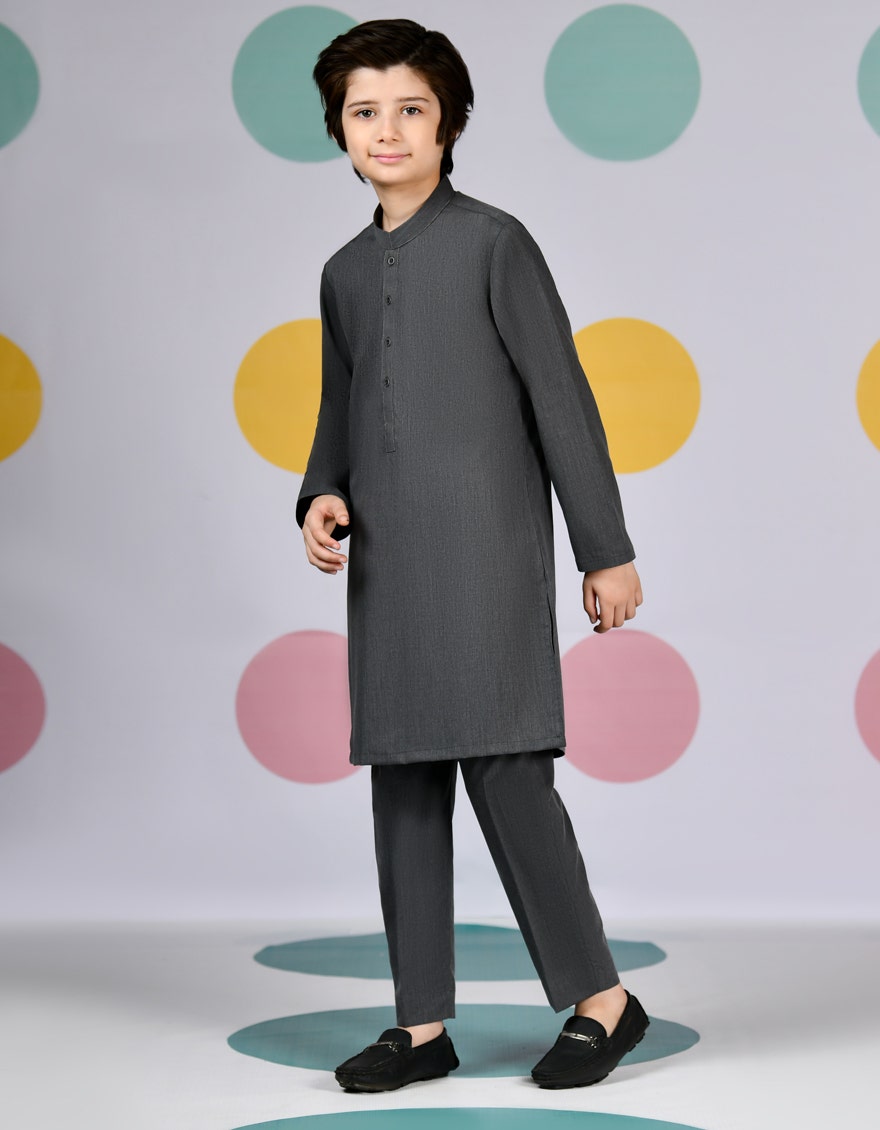
charcoal kid's kurta pants